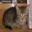
Label: cat